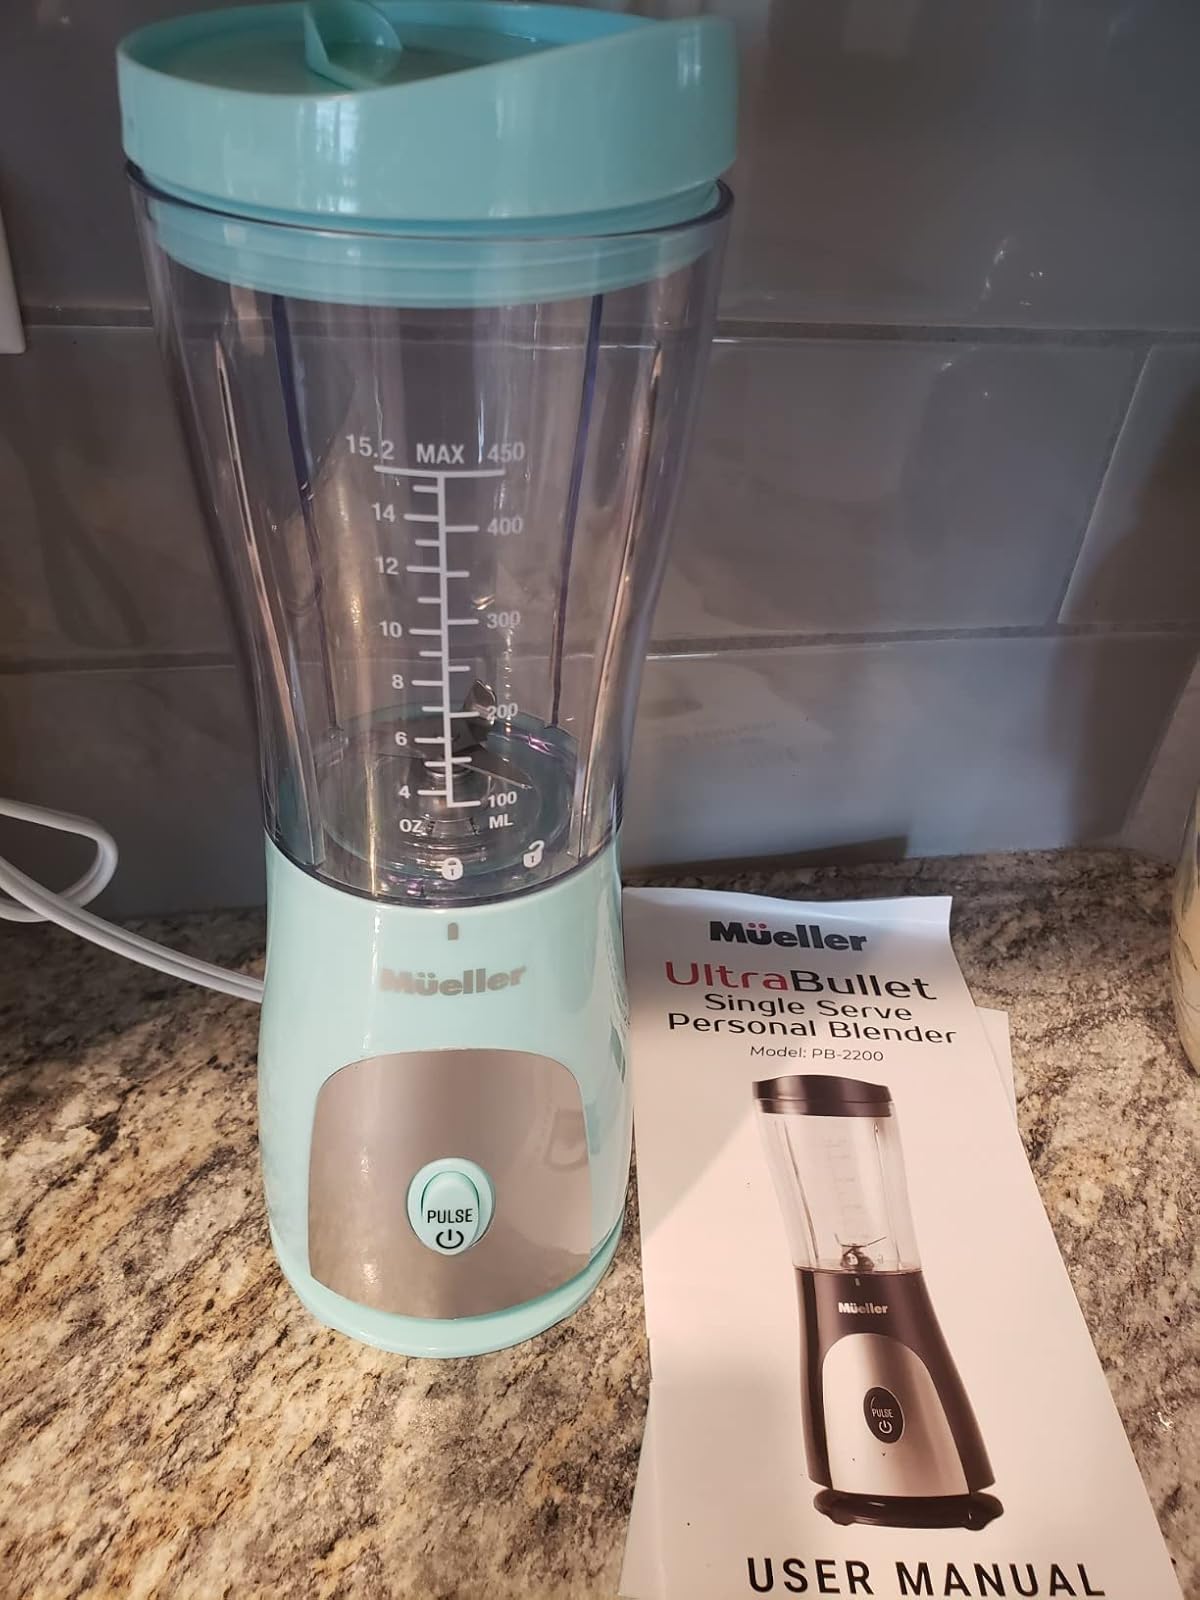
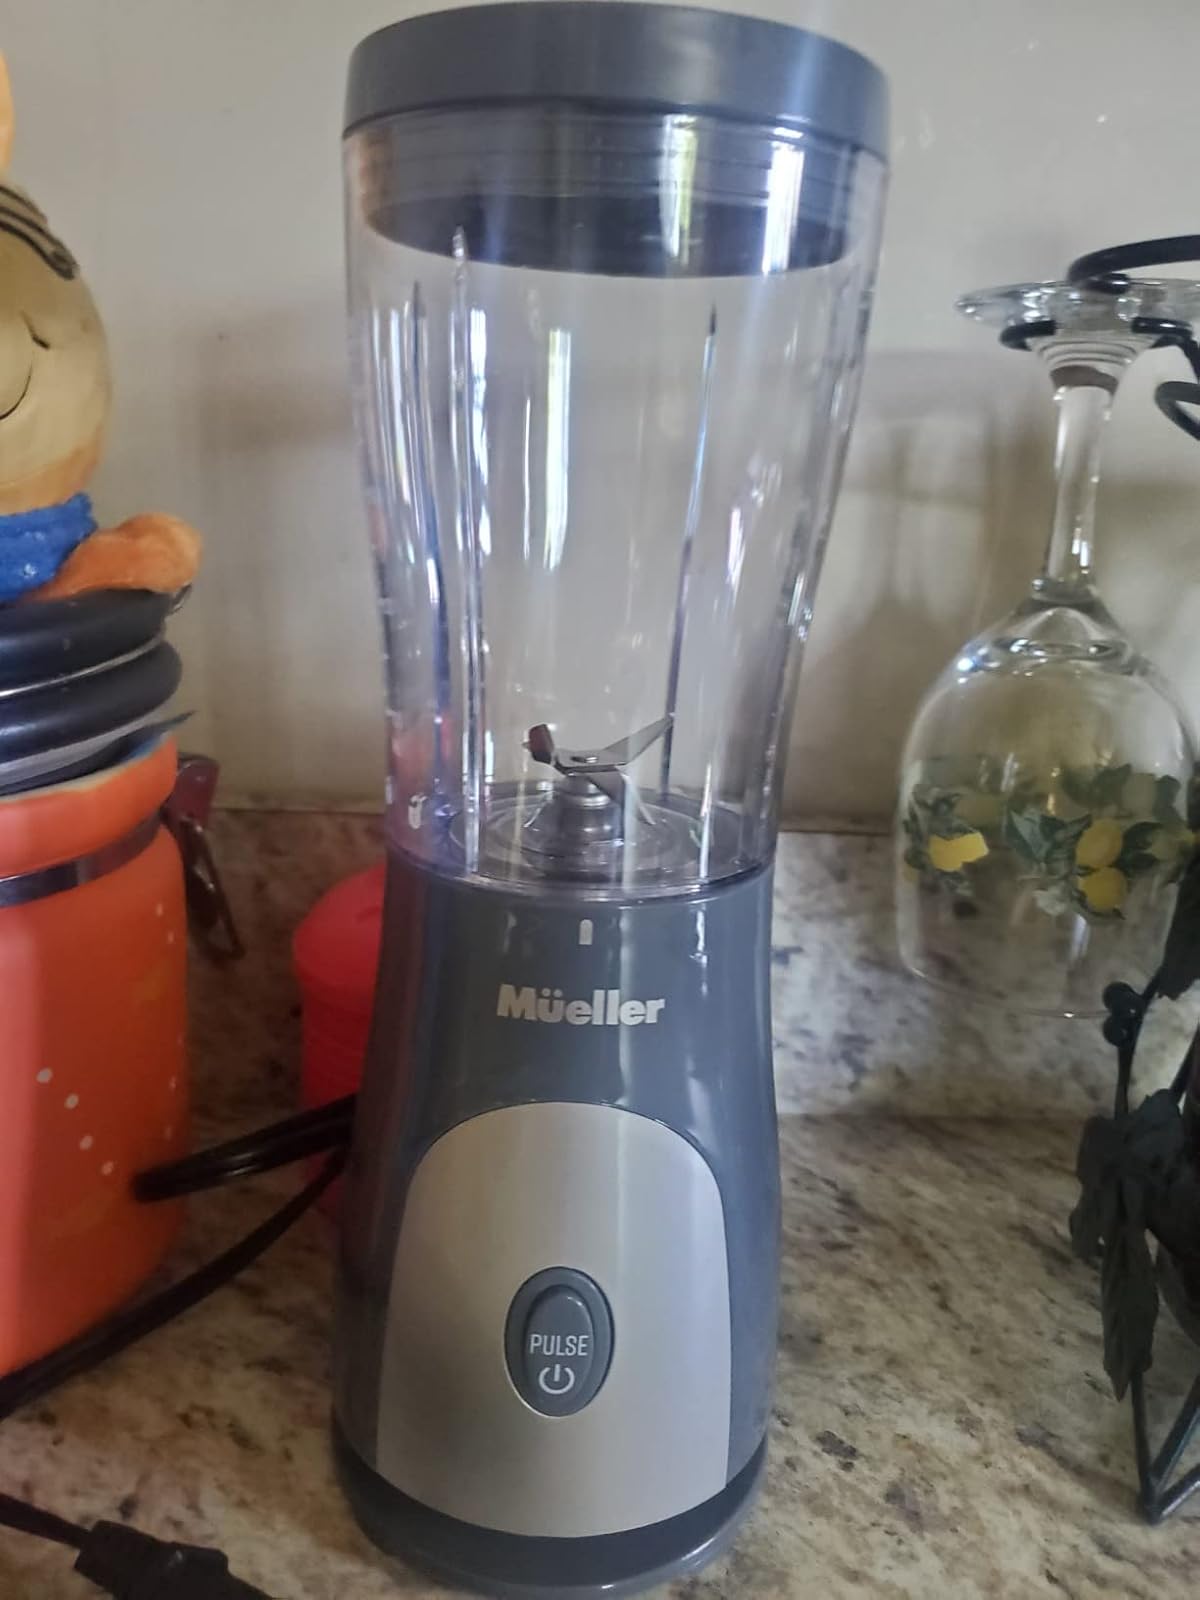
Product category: items_blender
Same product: no